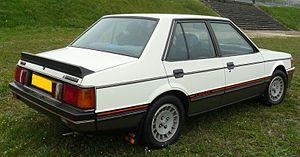
La Mitsubishi Lancer est une voiture familiale de Mitsubishi Motors.